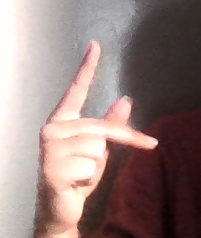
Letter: dha